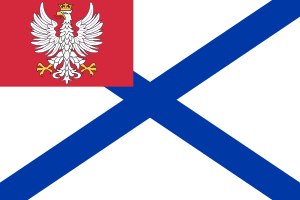
Kongrespolen
Kongrespolens flag
Kongrespolen eller Kongedømmet Polen var en russisk satellitstat og omfattede centrale og østlige dele af Polen, som kom under Rusland efter Wienerkongressen 1815.